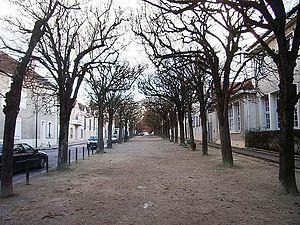
Alignement du boulevard du Maréchal Lyautey à Milly-la-Forêt (91)
Milly-la-Forêt est une commune française située dans le sud-est du département de l’Essonne en région Île-de-France.